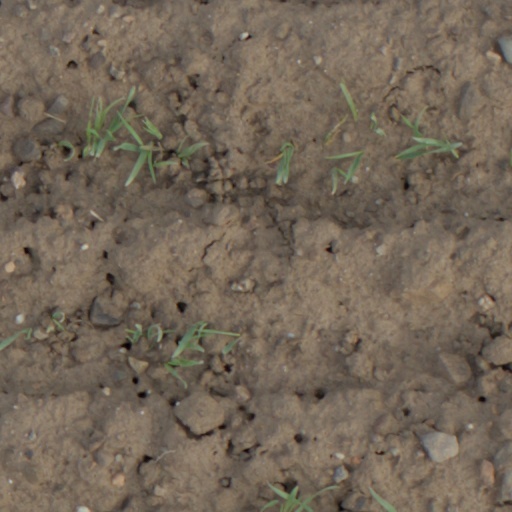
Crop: wheat